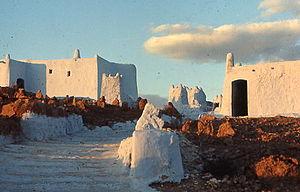
Ghardaïa est une commune de la wilaya de Ghardaïa en Algérie, dont elle est le chef-lieu, située à 600 km au sud d'Alger, elle est la capitale de la vallée du Mzab.
Les Mozabites, appelés en berbère At Aghlan ou At Mzab, en arabe algérien : 'Beni-Mzab', « Fils du Mzab », sont un groupe ethnique berbère vivant principalement dans la région du Mzab en Algérie et les grandes villes algériennes.